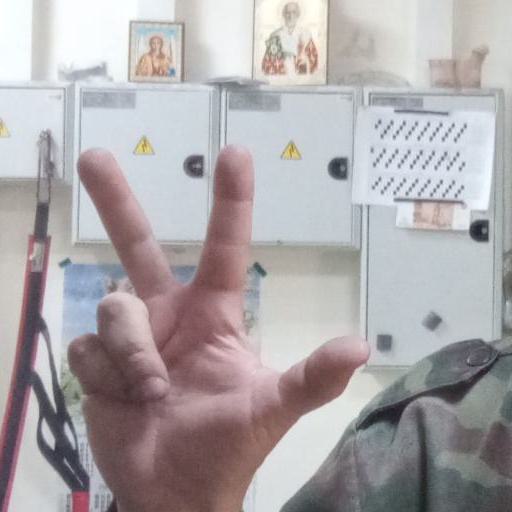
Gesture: three2